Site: brandenburg
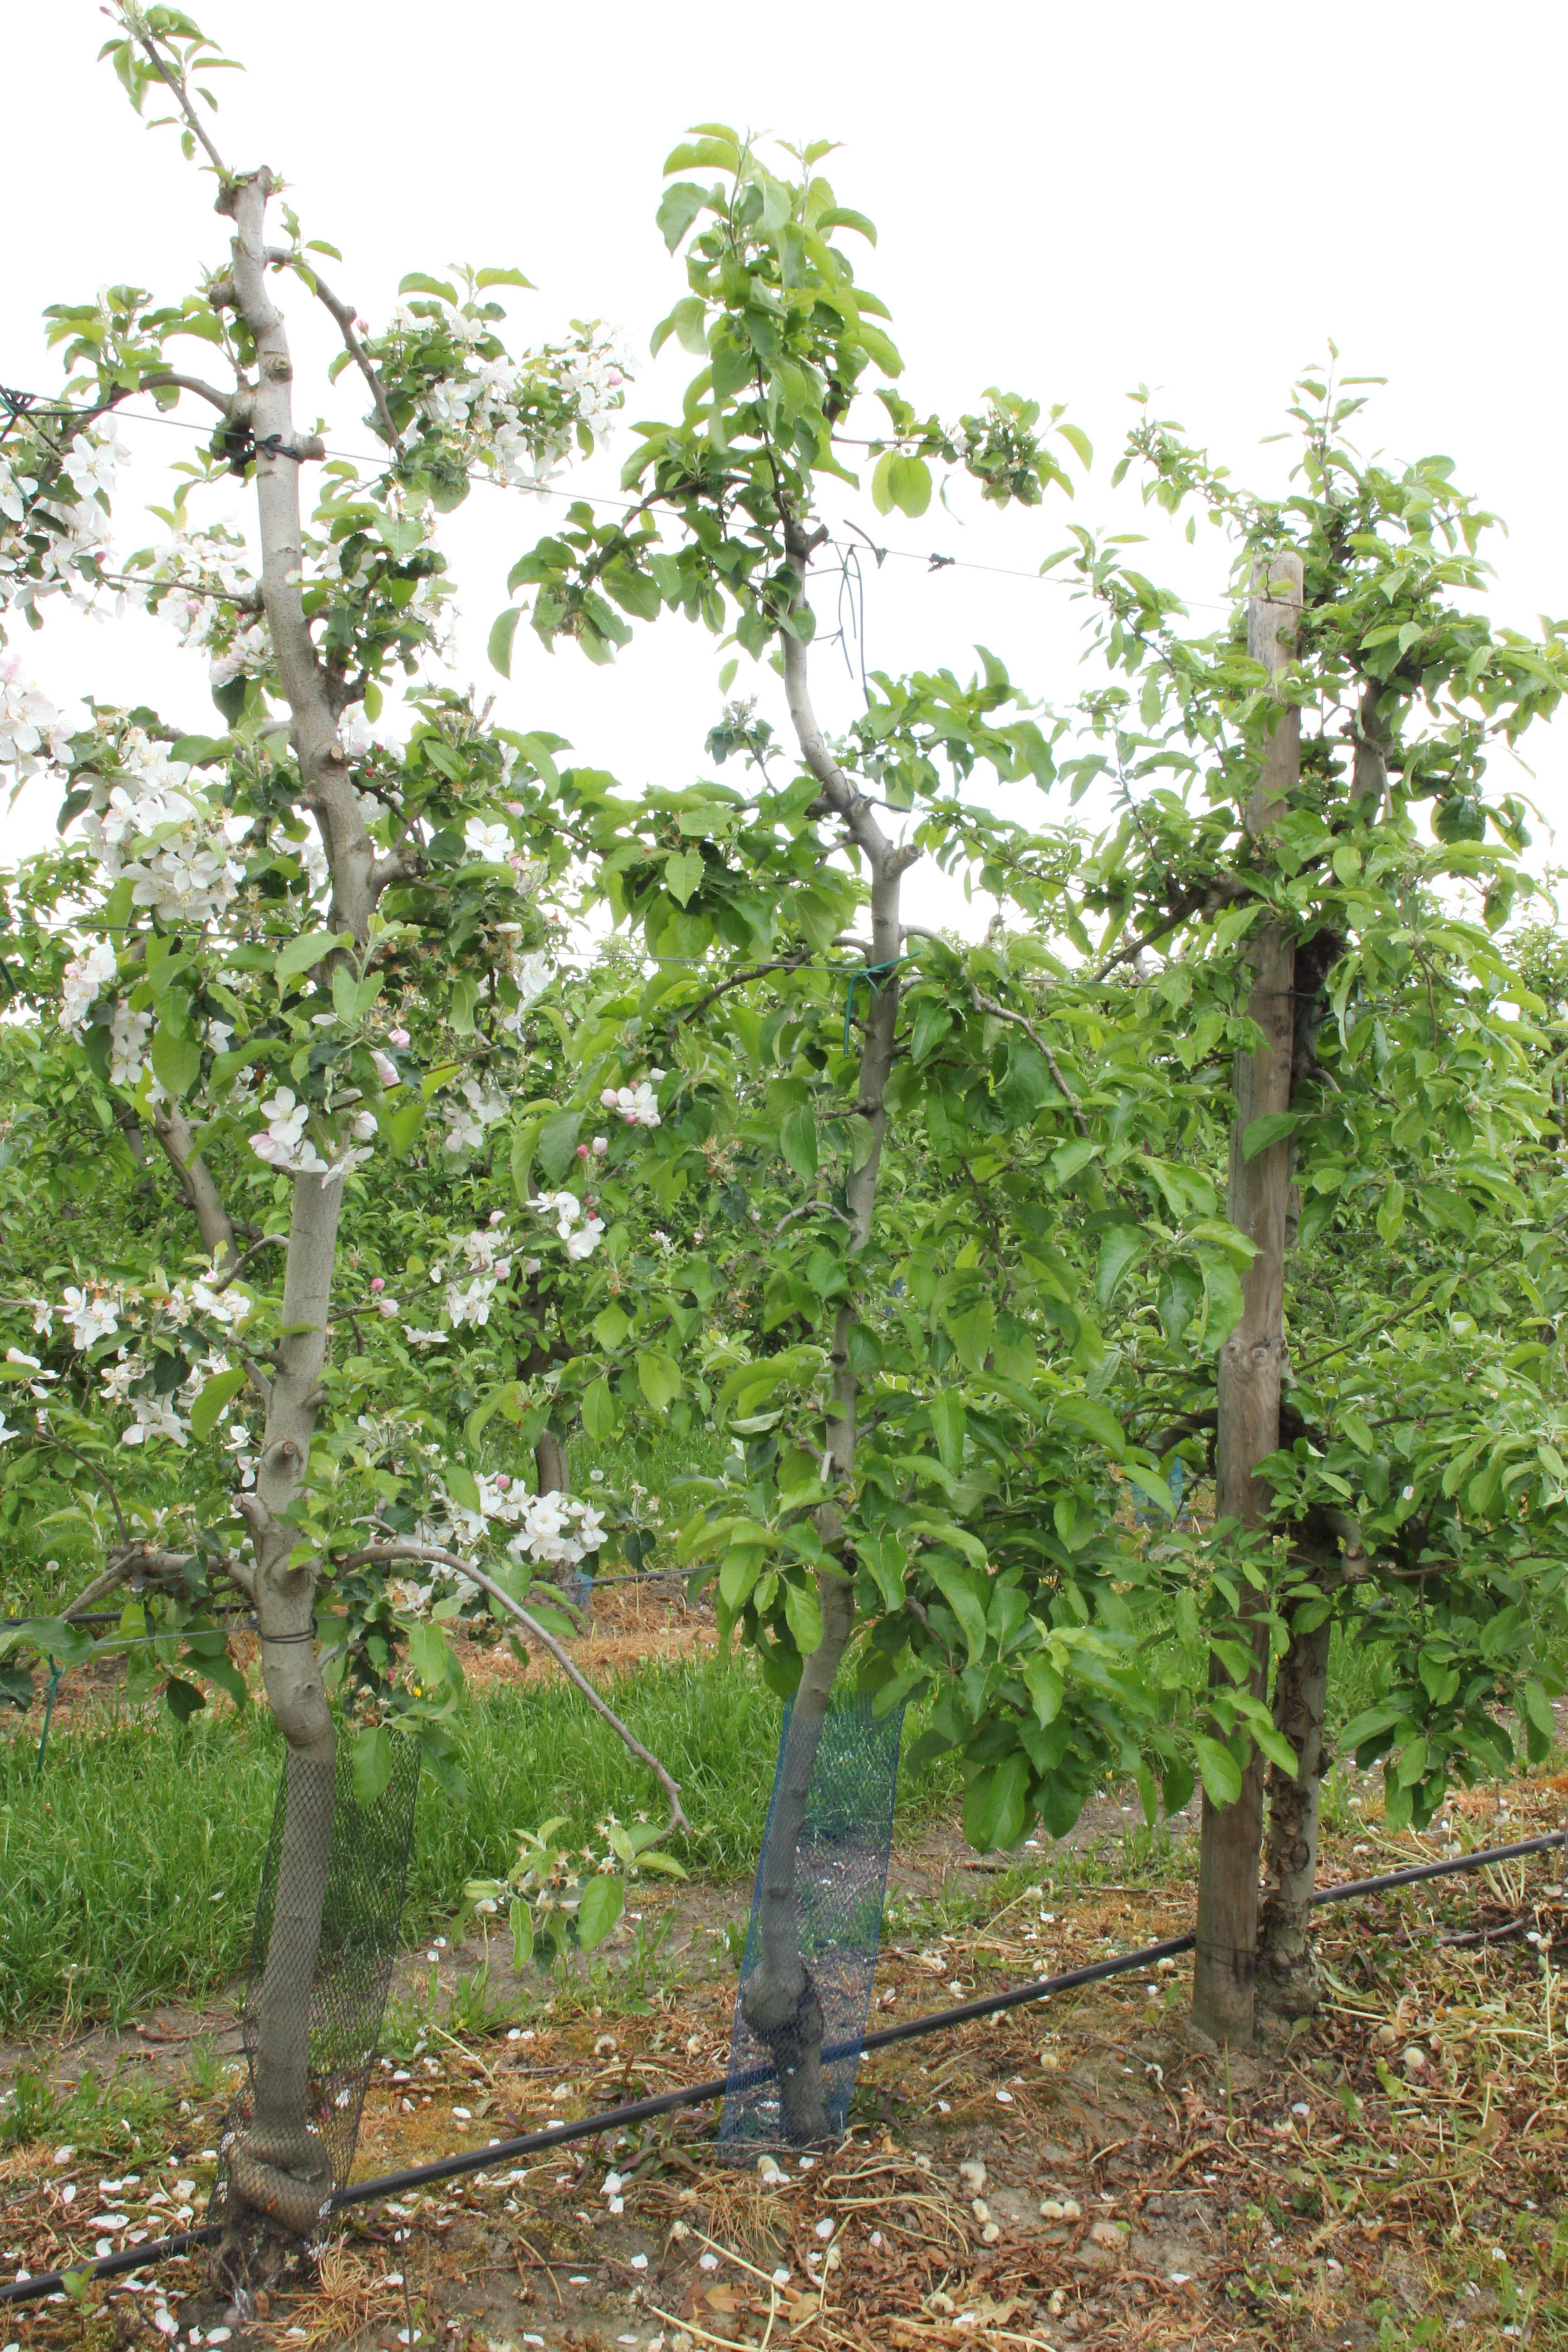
Growth stage (BBCH 67): Flowering